Avenches

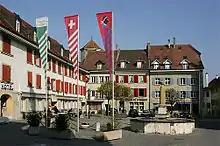
Town hall of Avenches

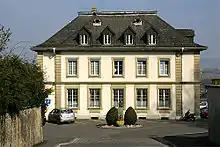
Post and Monument to Henri Guisan.

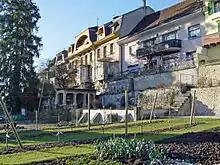
Houses along the old city wall

Avenches has a population of . , 32.9% of the population are resident foreign nationals. Over the last 10 years (1999–2009 ) the population has changed at a rate of 16.2%. It has changed at a rate of 14% due to migration and at a rate of 3% due to births and deaths.